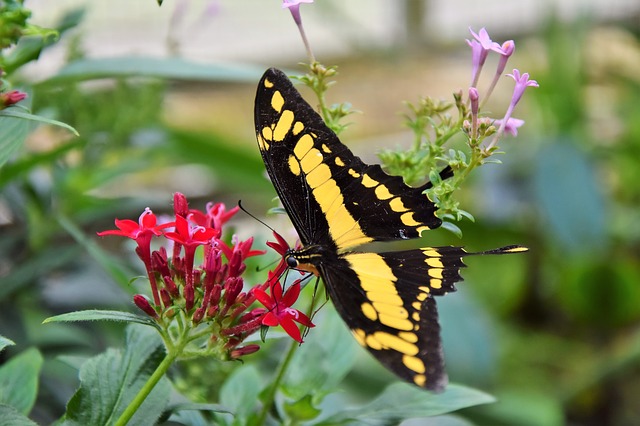
Label: farfalla